Eino Jutikkala

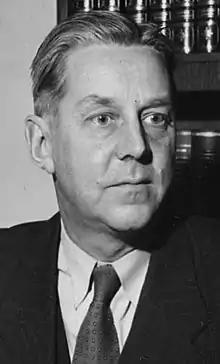
Eino Jutikkala in 1955.

Eino Kaarlo Ilmari Jutikkala (24 October 1907 – 22 December 2006), until 1931 Rinne, was a Finnish historian, and professor of history at the University of Helsinki from 1950 to 1974. He had an exceptionally long and prolific career, and is considered one of the most important Finnish historians of the 20th century.